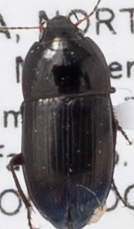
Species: Amara tenax
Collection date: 2019-07-02
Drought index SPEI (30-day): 0.794
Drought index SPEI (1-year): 0.786
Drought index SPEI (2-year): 0.114